Jeanne de Fougères, Countess of La Marche and of Angoulême

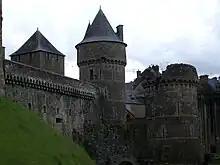
Chateau of Fougères, the birthplace of Jeanne de Fougères

Jeanne was born at the Chateau of Fougères, in Brittany on an unknown date, the only daughter and surviving child of Raoul III, seigneur of Fougères and Isabelle de Craon (born 1212). Her paternal grandparents were Geoffrey, seigneur of Fougères and Mathilde de Porhoet, and her maternal grandparents were Amaury I, seigneur of Craon (1175–1226) and Jeanne des Roches (c. 1195- 28 September 1238), daughter of Guillaume des Roches, seneschal of Anjou, and Marguerite de Sablé.